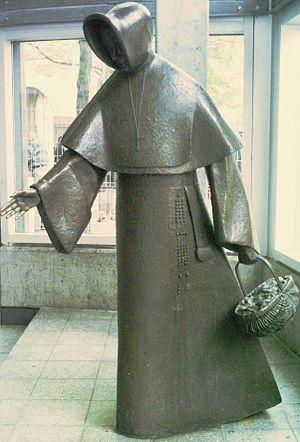
Mère Émilie Gamelin, sculpture de Raoul Hunter, située à la station de métro Berri-UQAM à Montréal.
Montréal possède une riche tradition d'art public. Inscrites de plain-pied dans le paysage urbain, les œuvres d'art public façonnent l'environnement de la métropole. Qu'elles soient intégrées aux parcs, aux places publiques, aux bibliothèques ou aux centres culturels, ces œuvres font partie du décor quotidien du montréalais ou du visiteur. Reflet de notre histoire, les œuvres d’art public de la métropole comprennent notamment des sculptures, des monuments, des bustes, des fontaines et des œuvres d’art contemporain.
La place Émilie-Gamelin est une place publique du quartier latin de Montréal. Malgré sa petite taille, le parc est l'un des plus fréquentés et demeure un pôle important du centre-ville de Montréal.
L'art dans le métro de Montréal est présent sous la forme d'une centaine d'œuvres d'art permanentes installées à l’intérieur et aux abords des différentes stations. En 2016, le métro compte des œuvres distribuées dans 55 des 68 stations du réseau.